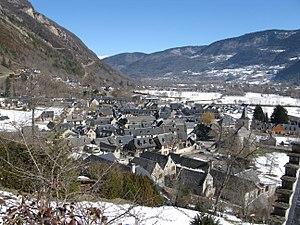
Vignec
Vignec est une commune française située dans le département des Hautes-Pyrénées, en région Occitanie.